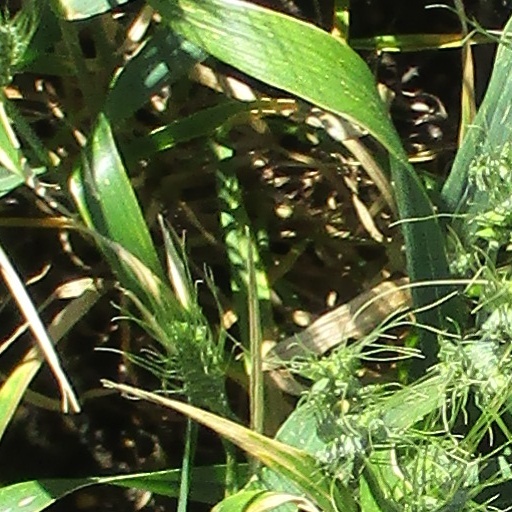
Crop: wheat